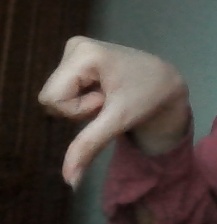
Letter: waw